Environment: lab
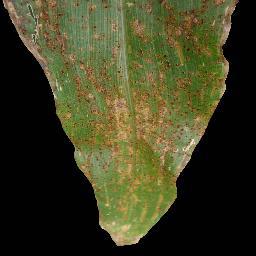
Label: common_rust